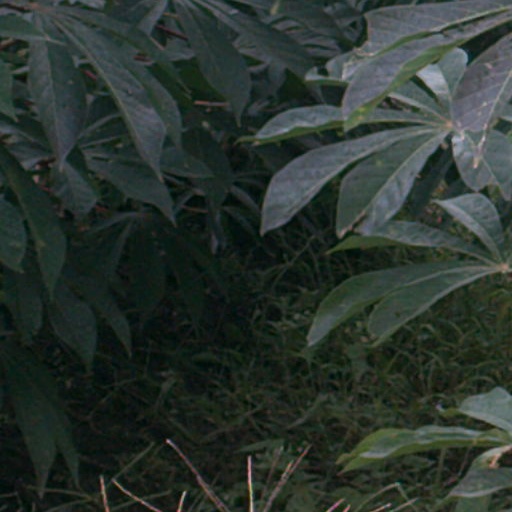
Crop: cassava